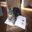
Label: cat